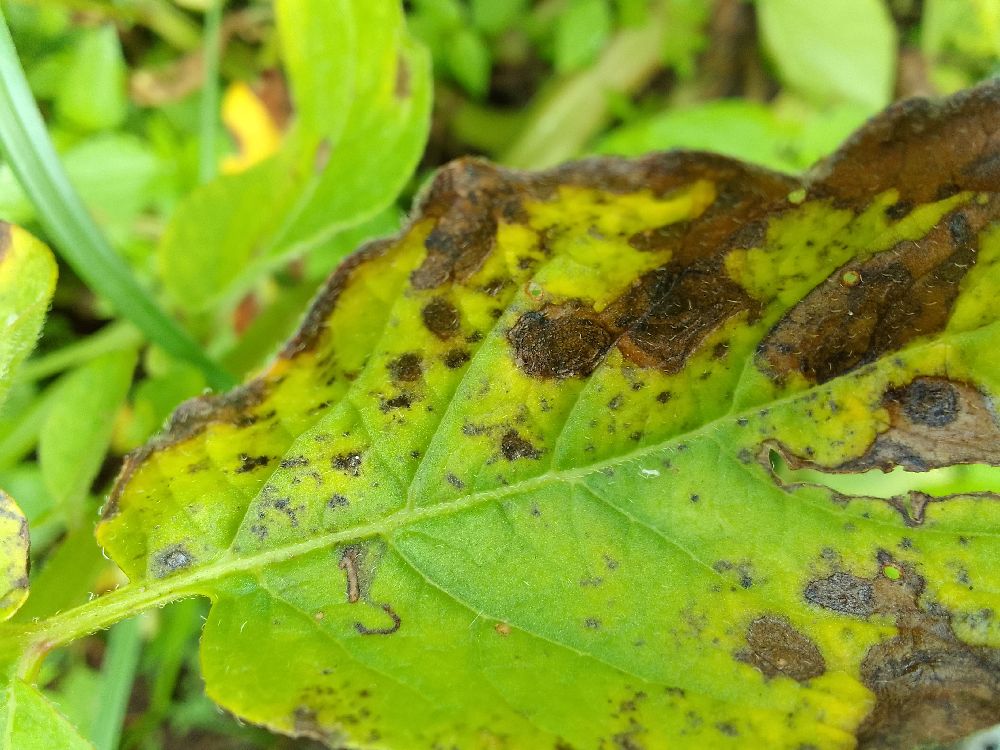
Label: Early blight